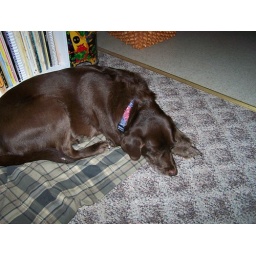
Ginger has a bed in the office room